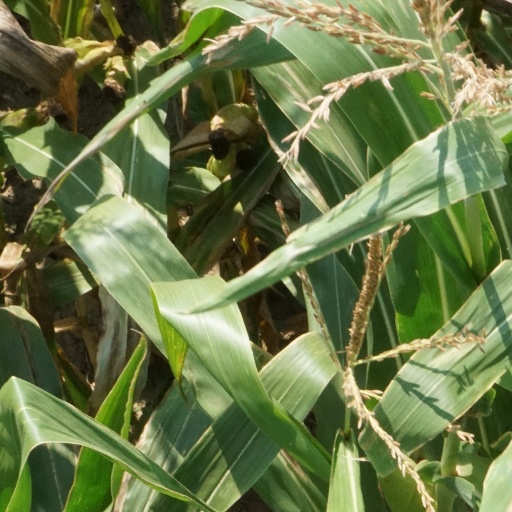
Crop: maize; corn